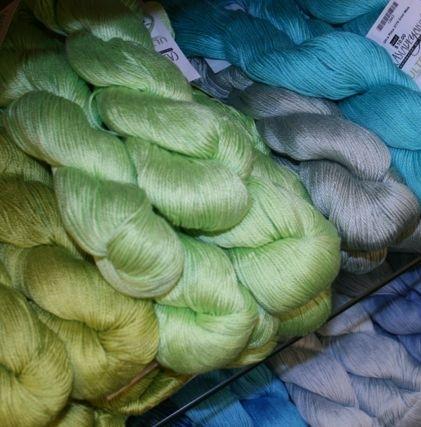
Texture: bumpy